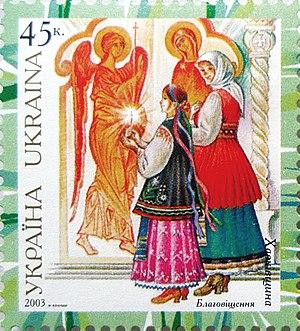
Série de timbres ukrainiens sur le thème du costume national ukrainien (2003)